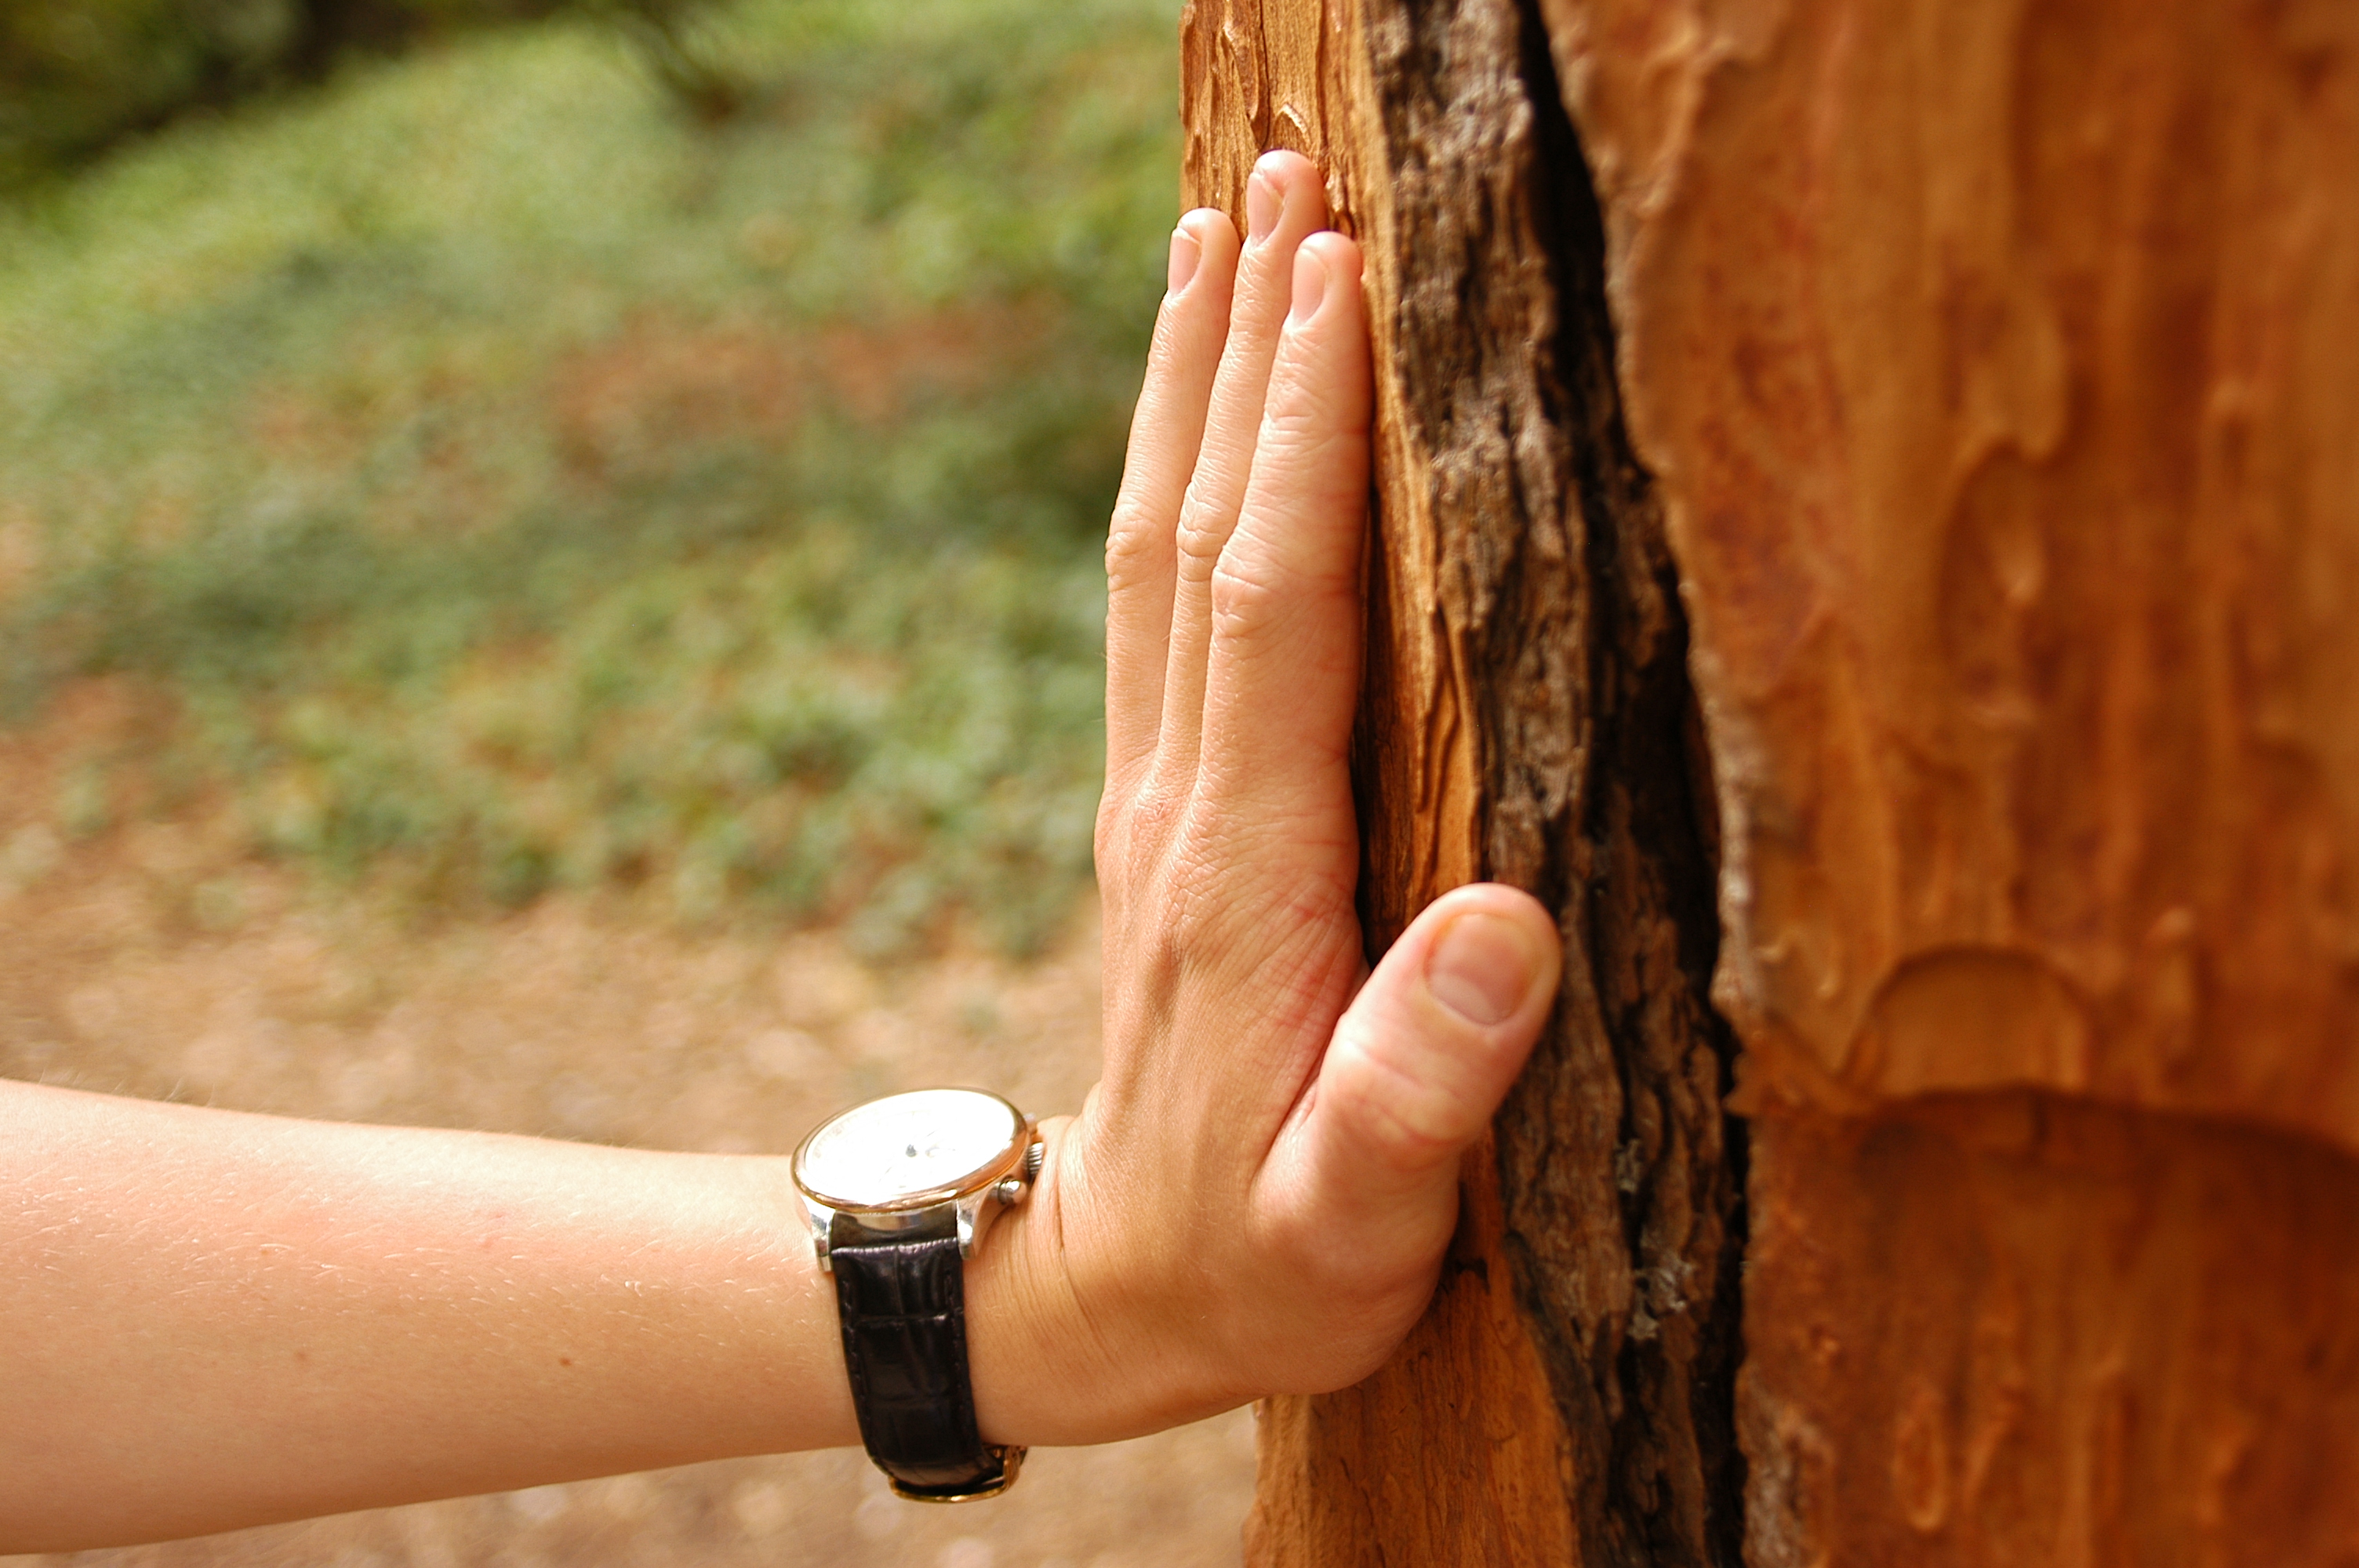
hand, wood, hiking, adventure, hiker, finger, close up, resting